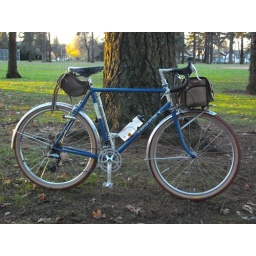
frost river echo trail bag in back